Dilano van 't Hoff

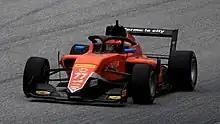
Van 't Hoff racing in the 2022 Formula Regional European Championship at the Red Bull Ring

For 2022, Van 't Hoff competed in the Formula Regional European Championship for the full season with MP Motorsport. A shoulder injury forced him to undergo an operation during the season, causing Van 't Hoff to miss several weekends. When he returned, the Dutch driver managed to score a podium at Barcelona, which helped him to 19th in the standings. Later it would be revealed that Van 't Hoff had been driving the car effectively one-handed, as the original surgery had caused complications, with a loose plate and broken screws forcing him to undergo a second surgery during the winter.